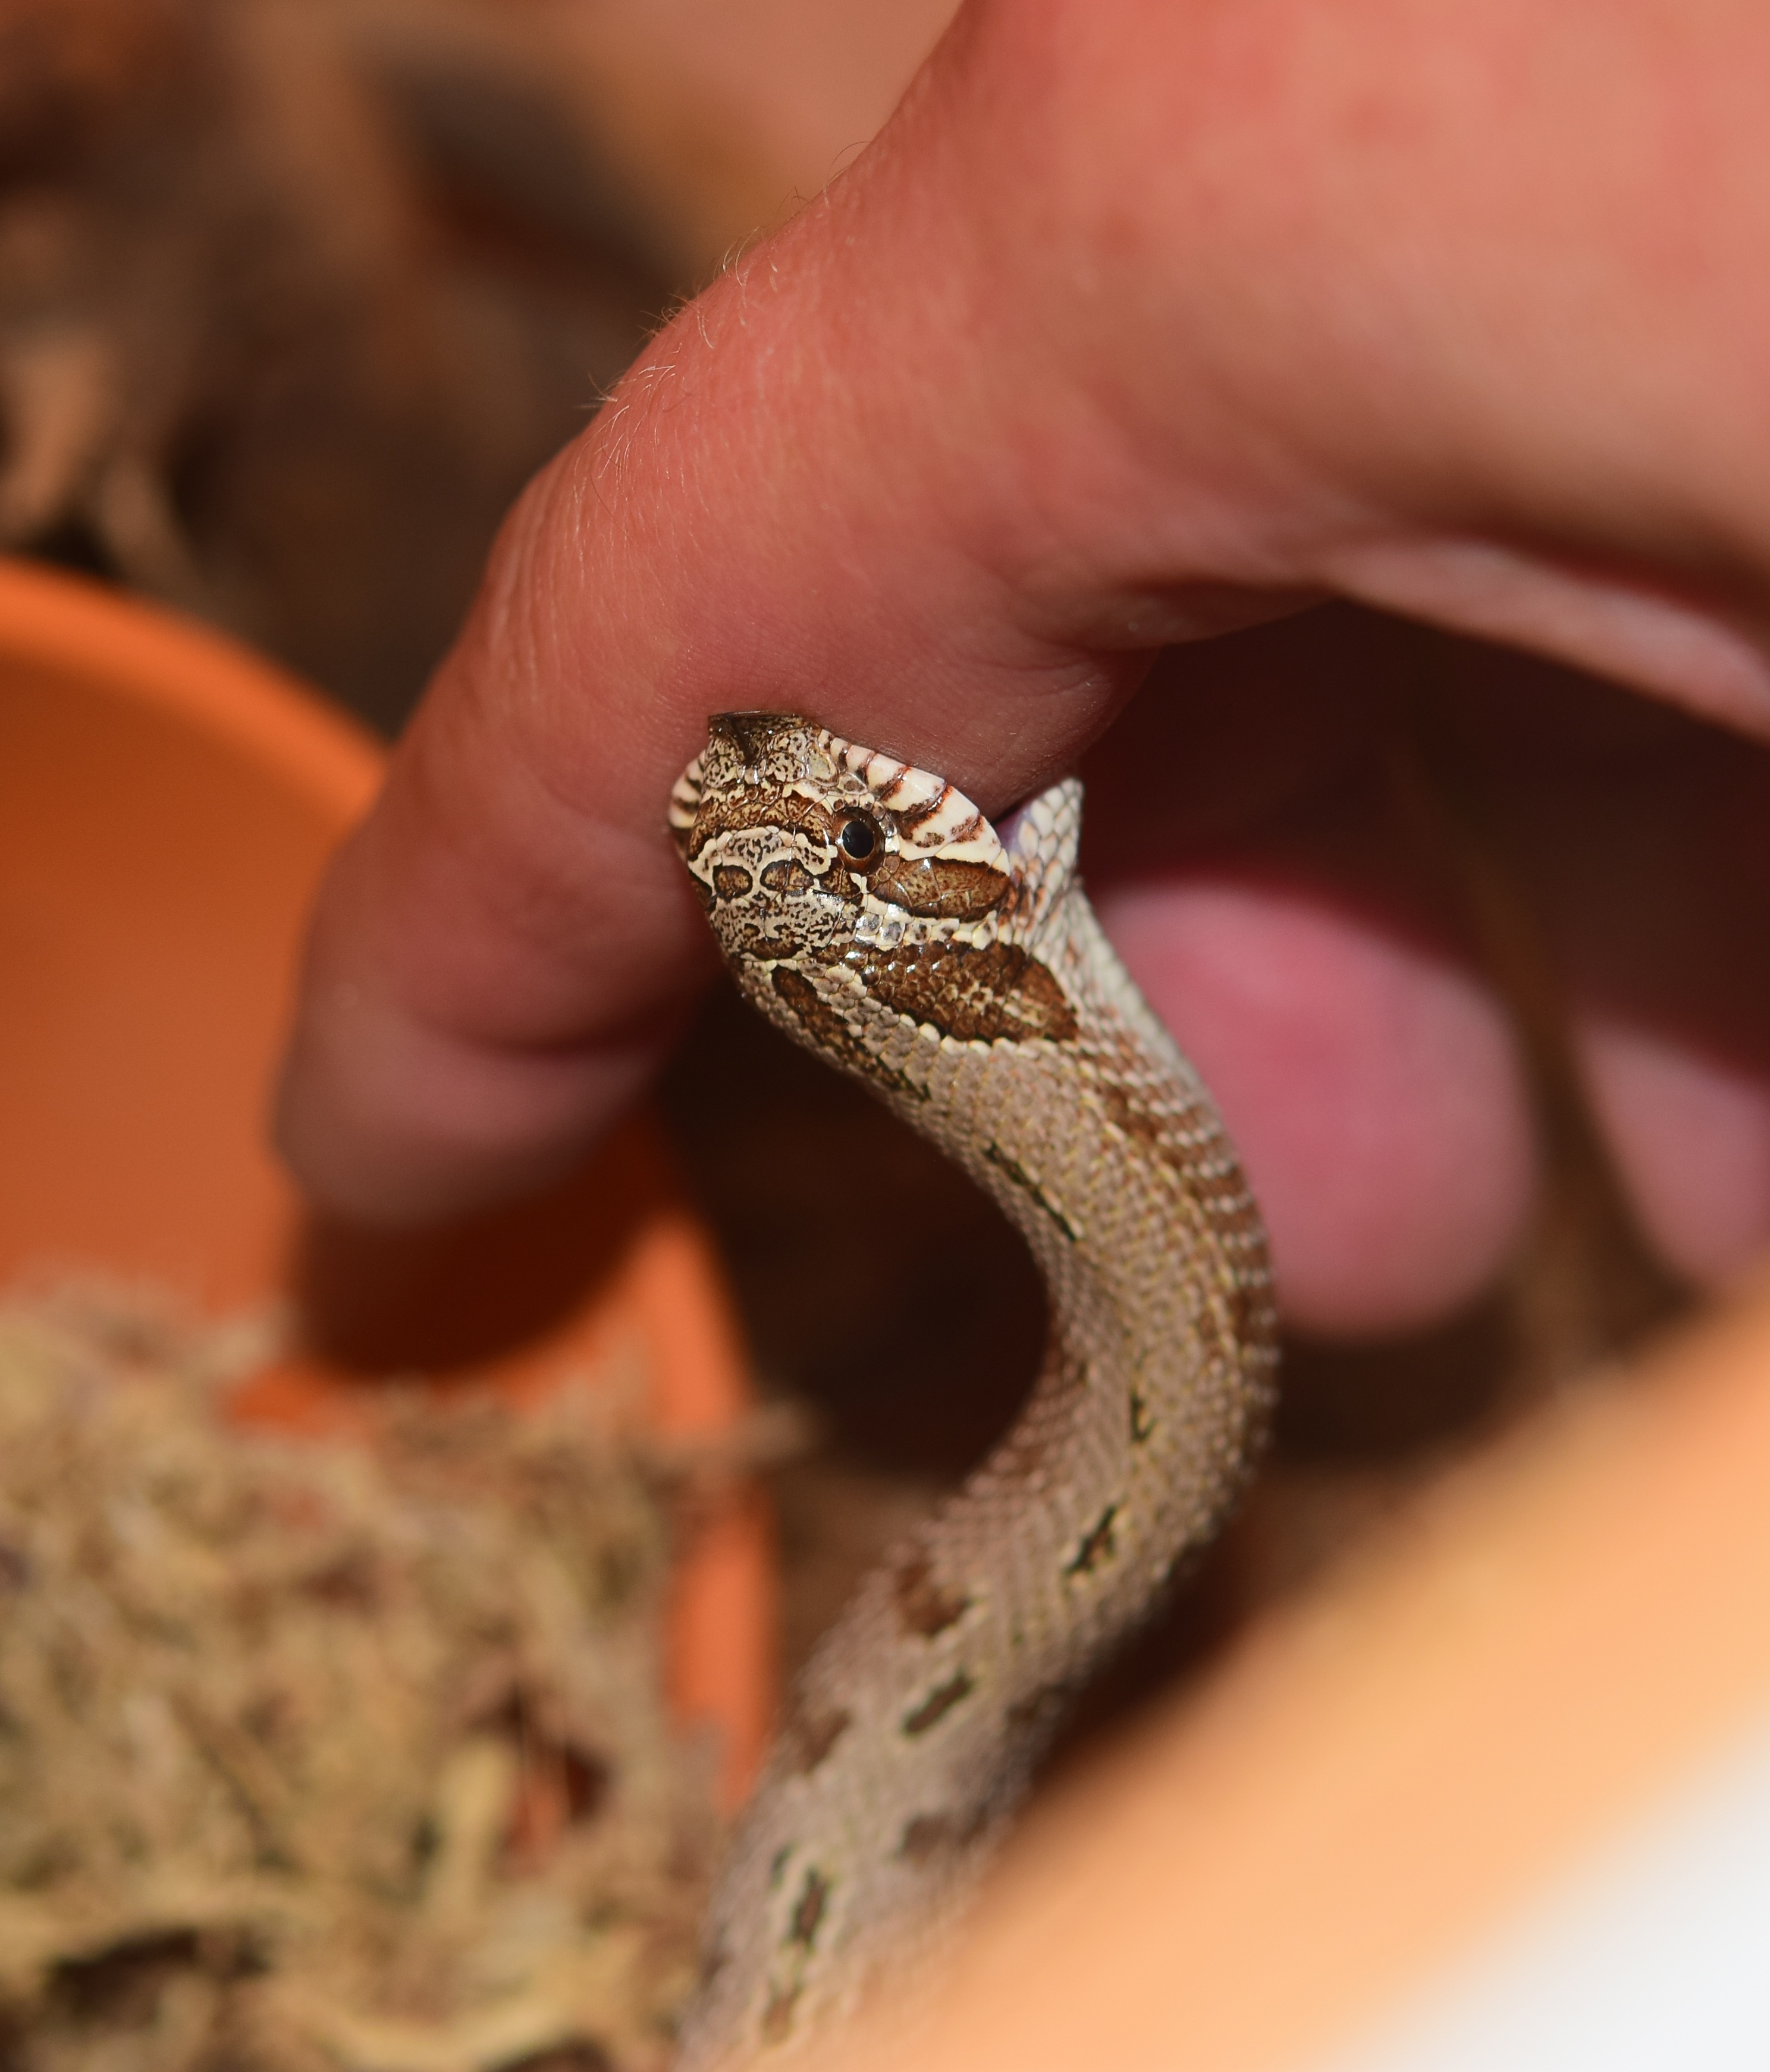
hand, finger, reptile, eat, fauna, lizard, gecko, close up, snake, vertebrate, test, macro photography, hunger, greedy, hooknose natter, scaled reptile, boas, wasted